Answer in natural language. Is black colour television behind white colour dining table? Choose between the following options: no or yes
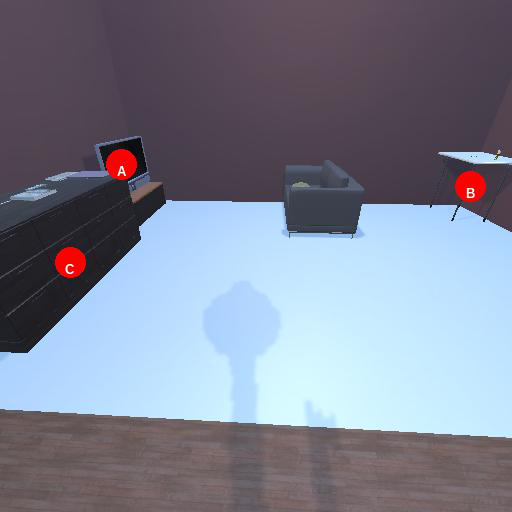
<answer>no</answer>